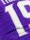
Number: 1